Emancipation Park (Houston)

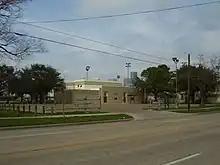
Emancipation Park (former buildings)

In 1872, Richard Allen, Richard Brock, Jack Yates, and Elias Dibble together bought of parkland with $800 ($ in 2013 inflation-adjusted dollars). The men, led by Yates, were members of the Antioch Missionary Baptist Church and the Trinity Methodist Episcopal Church. They did this to commemorate the end of slavery in the United States. As the owners lacked funds to keep the park open year-round, it was originally solely used for Juneteenth celebrations. The park received its current name in 1872.